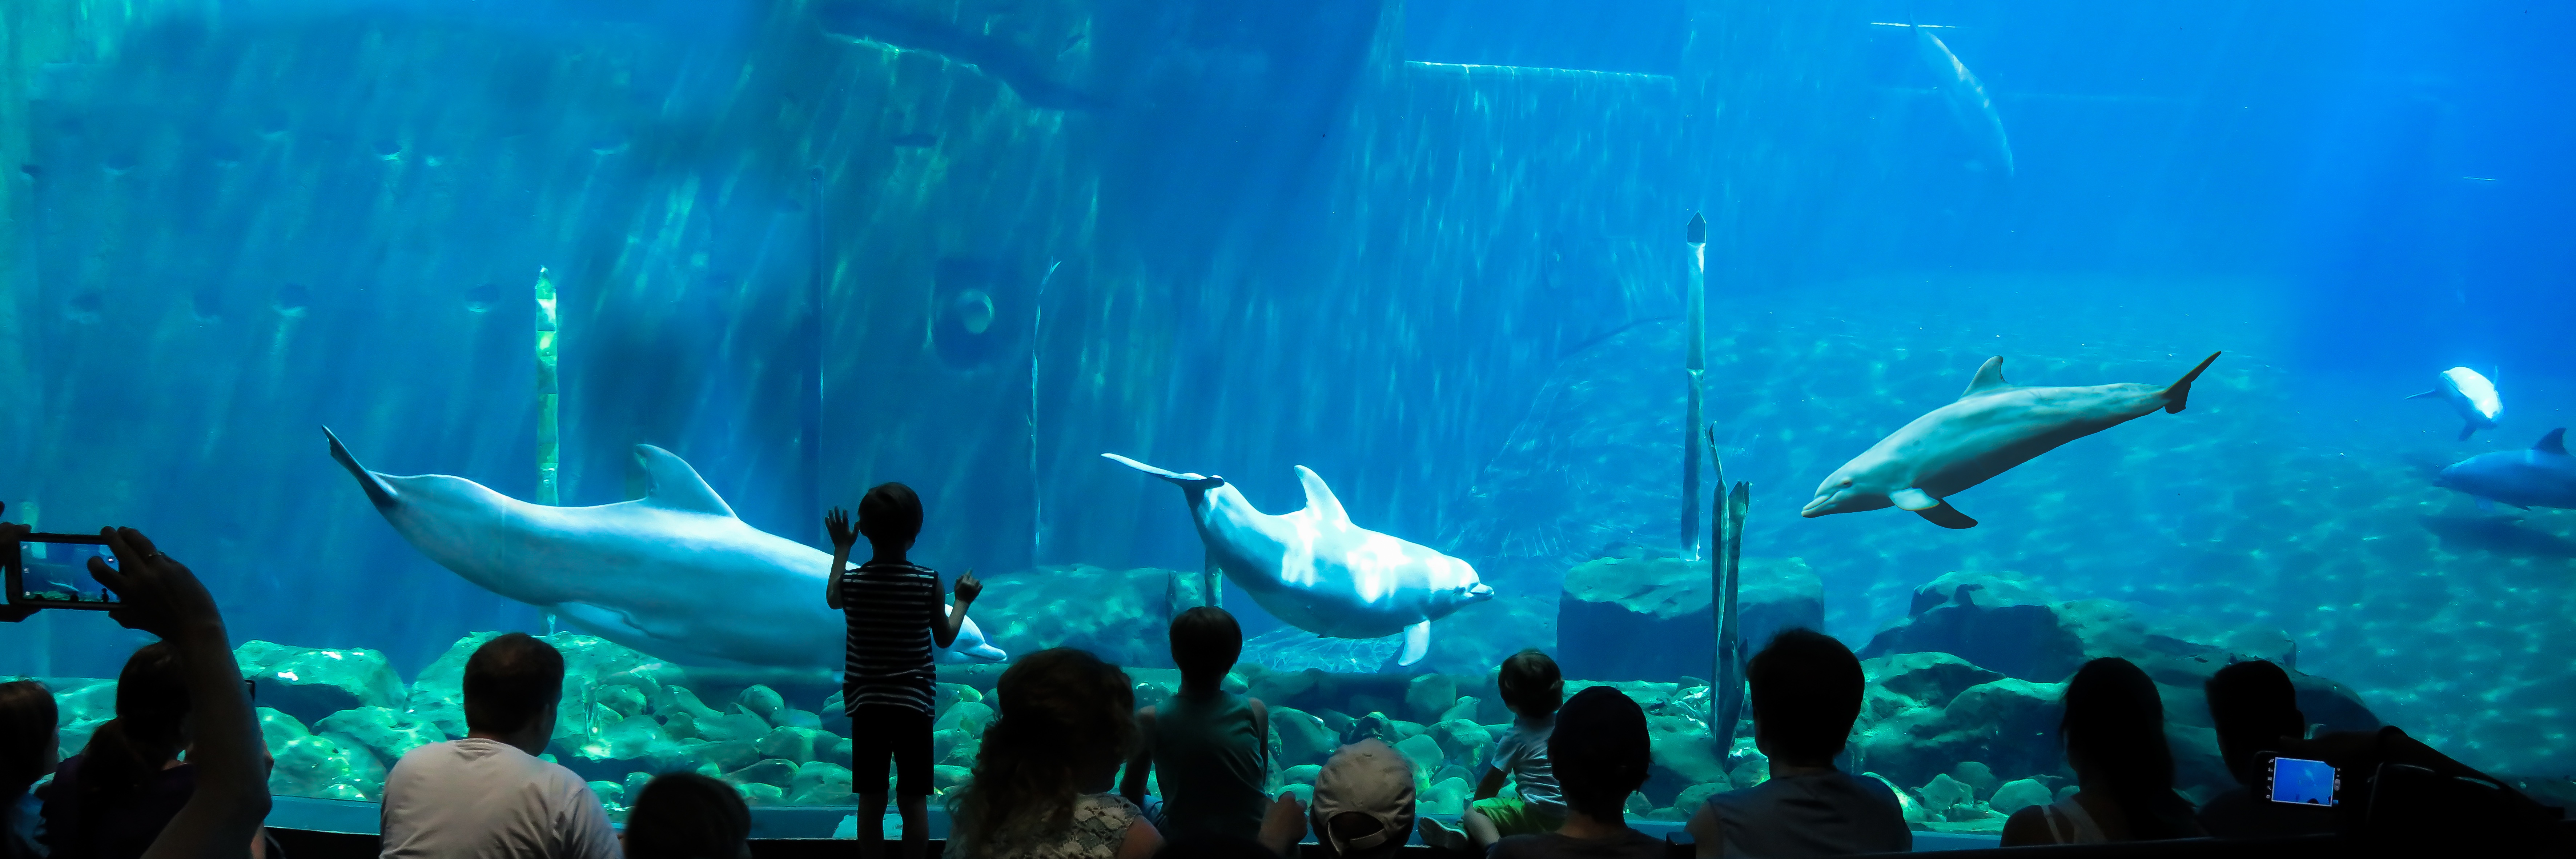
sea, panorama, diving, underwater, swim, show, biology, lagoon, mammal, pinball, aquarium, dolphin, fins, dolphins, separation, nuremberg, flyers, viewers, blue salon, marine mammal, marine biology, whales dolphins and porpoises